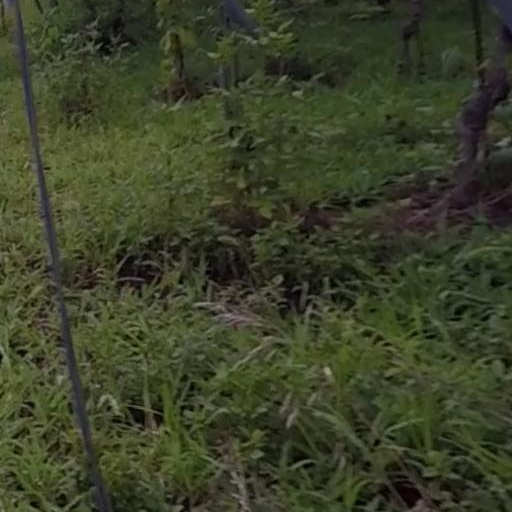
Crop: grape